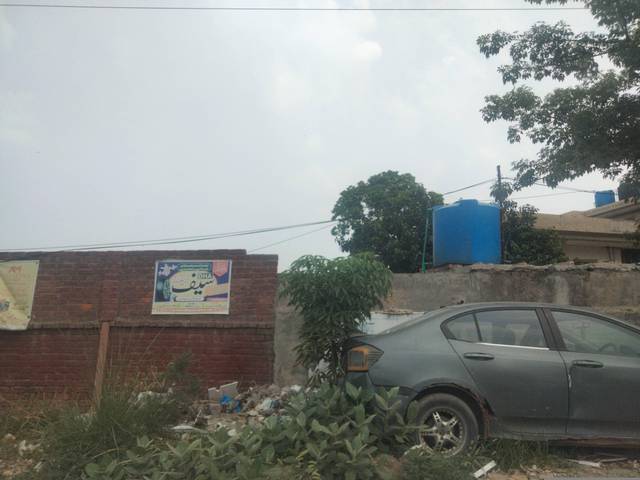
Region: Pakistan
Coordinates: 31.401, 74.164